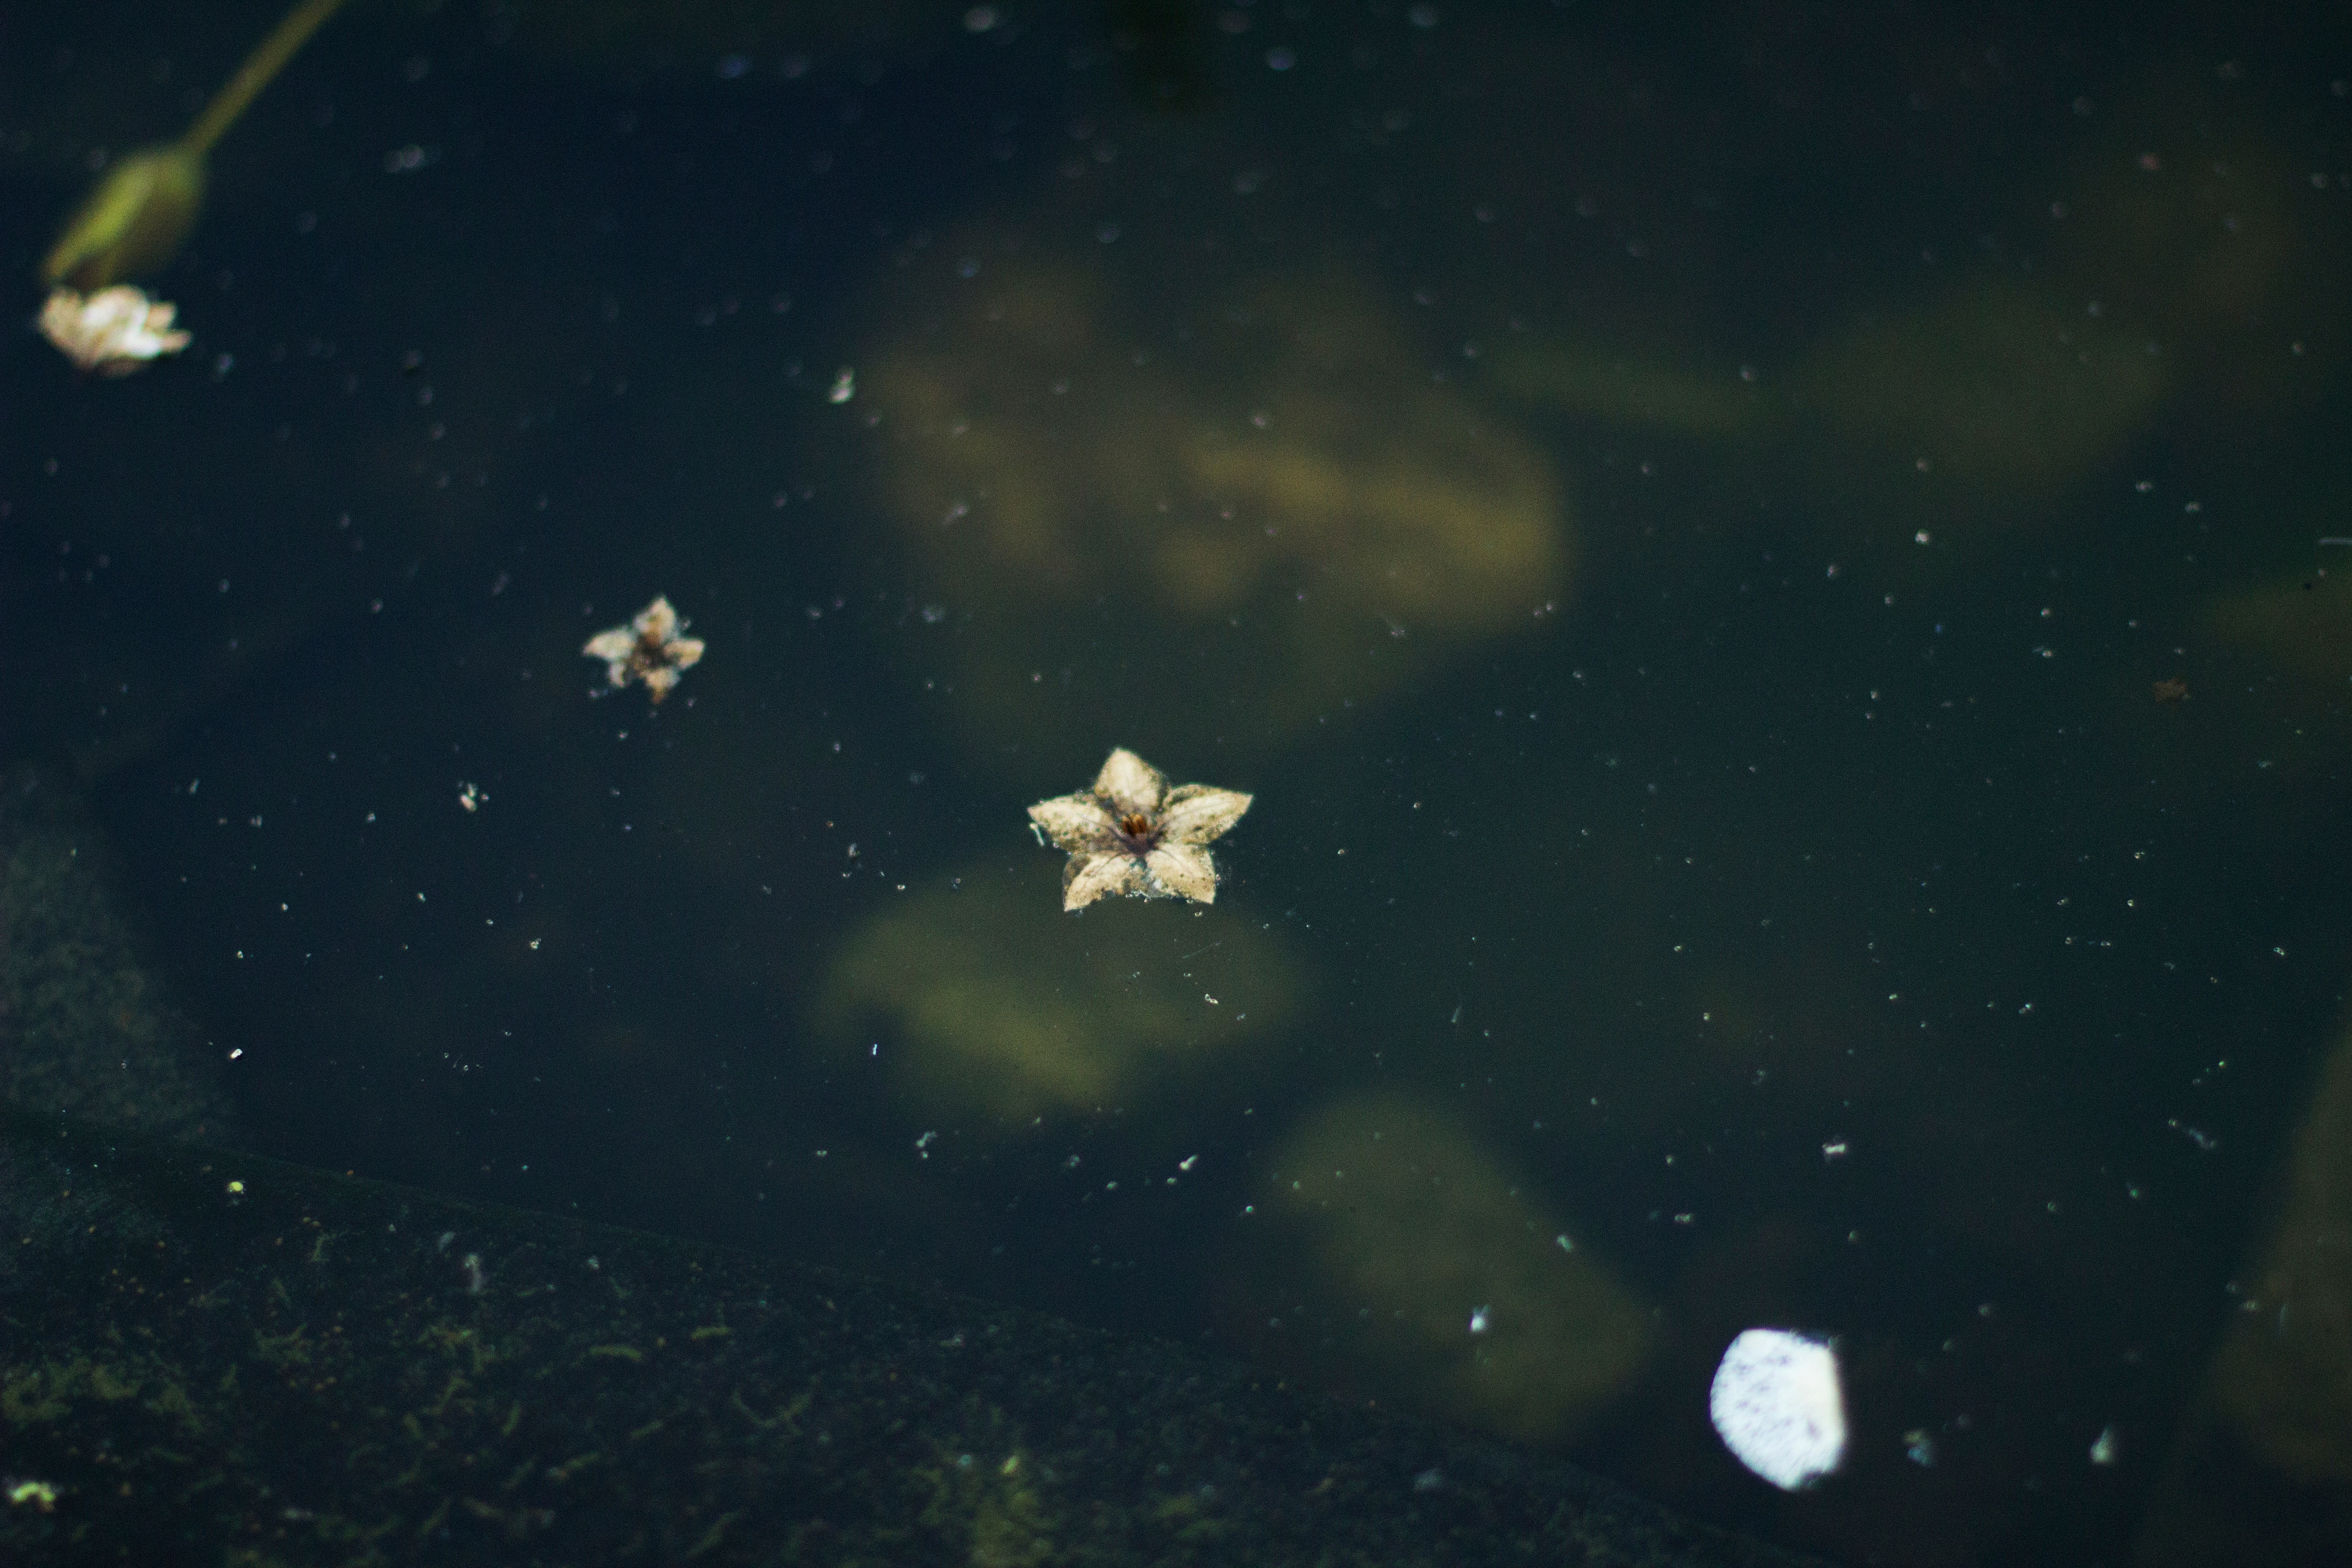
atmosphere, space, nebula, outer space, astronomy, universe, screenshot, astronomical object